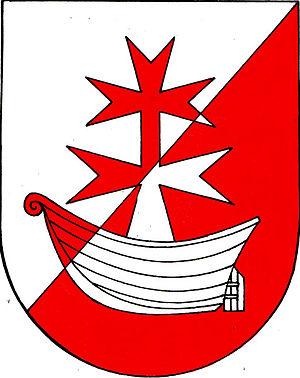
Šestajovice est une commune du district de Prague-Est, dans la région Bohême-Centrale, en République tchèque. Sa population s'élevait à 3 905 habitants en 2020.